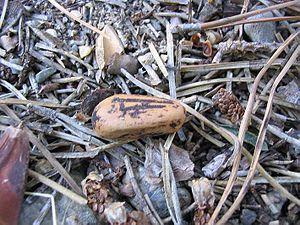
Pignon (fruit de Pinus pinea) Photo prise à Ille-sur-Têt 66 en octobre 2004, Jean Tosti 10/2004
On désigne par pignon, la graine à la coquille dure, qui se développe sous chaque écaille du cône des pins. Ce cône est appelé pomme de pin ou parfois pigne, cocotte ou babet. Environ vingt espèces de pins produisent des graines suffisamment grandes pour valoir la peine d'être récoltées, comme le pin parasol ; les graines des autres pins sont également mangeables, mais trop petites pour servir d'aliment pour les humains. Le pignon n’est pas un fruit au sens strict du terme.